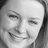
Emotion: happy